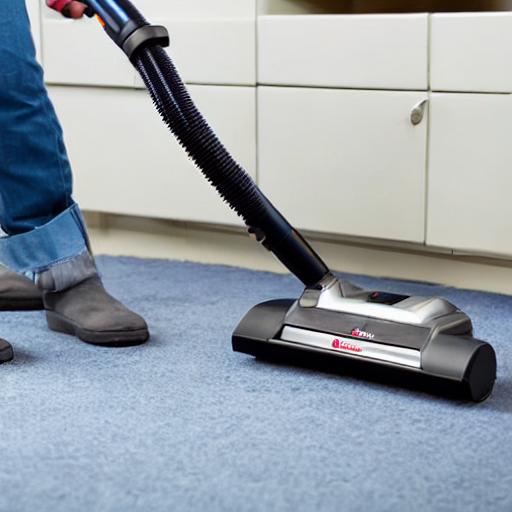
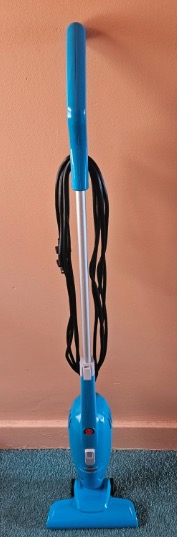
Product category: items_vacuum
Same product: no